Jardins des Champs-Élysées

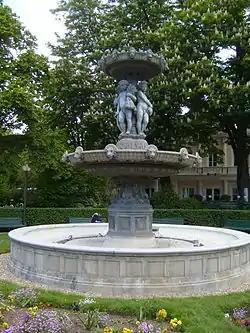
The Fontaine du Cirque (1840) in the Jardins des Champs-Élysées

The Jardins des Champs-Élysées is a public park located in the 8th arrondissement of Paris. It occupies 13.7 hectares, and is located on both sides of the Avenue des Champs-Élysées between the Place de la Concorde on the east and the Rond-point des Champs-Élysées on the west and between Avenue Gabriel to the north and the Seine to the south. It includes within its boundaries the Grand Palais and the Petit Palais, as well as a theater and other buildings. It was one of the first parks in the city, laid out by André Le Notre in 1667, and was the site of the Paris International Exposition of 1855 and an important part of the Paris Universal Exposition of 1900, for which the Grand Palais and Petit Palais were created.